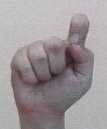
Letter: fa